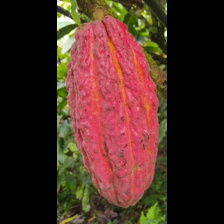
Label: sana